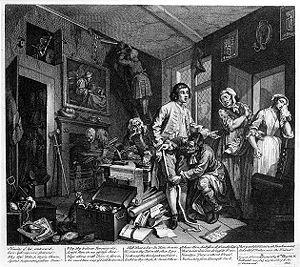
Chronologie des arts plastiques